John Russell, 1st Earl of Bedford

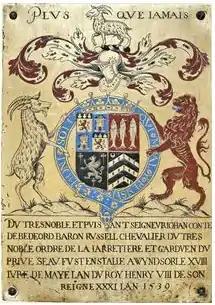
Garter stall plate of John Russell, 1st Earl of Bedford, installed as a Knight of the Garter 18 May 1539

John Russell, 1st Earl of Bedford ( 1485 – 14 March 1555) was an English royal minister in the Tudor era. He served variously as Lord High Admiral and Lord Privy Seal. Among the lands and property he was given by Henry VIII after the Dissolution of the Monasteries, were the Abbey and town of Tavistock, and the area that is now Covent Garden. Russell is the ancestor of all subsequent Earls and Dukes of Bedford and Earls Russell, including John Russell, Prime Minister of the United Kingdom (1865-6), and Bertrand Russell, the philosopher (1872-1970).